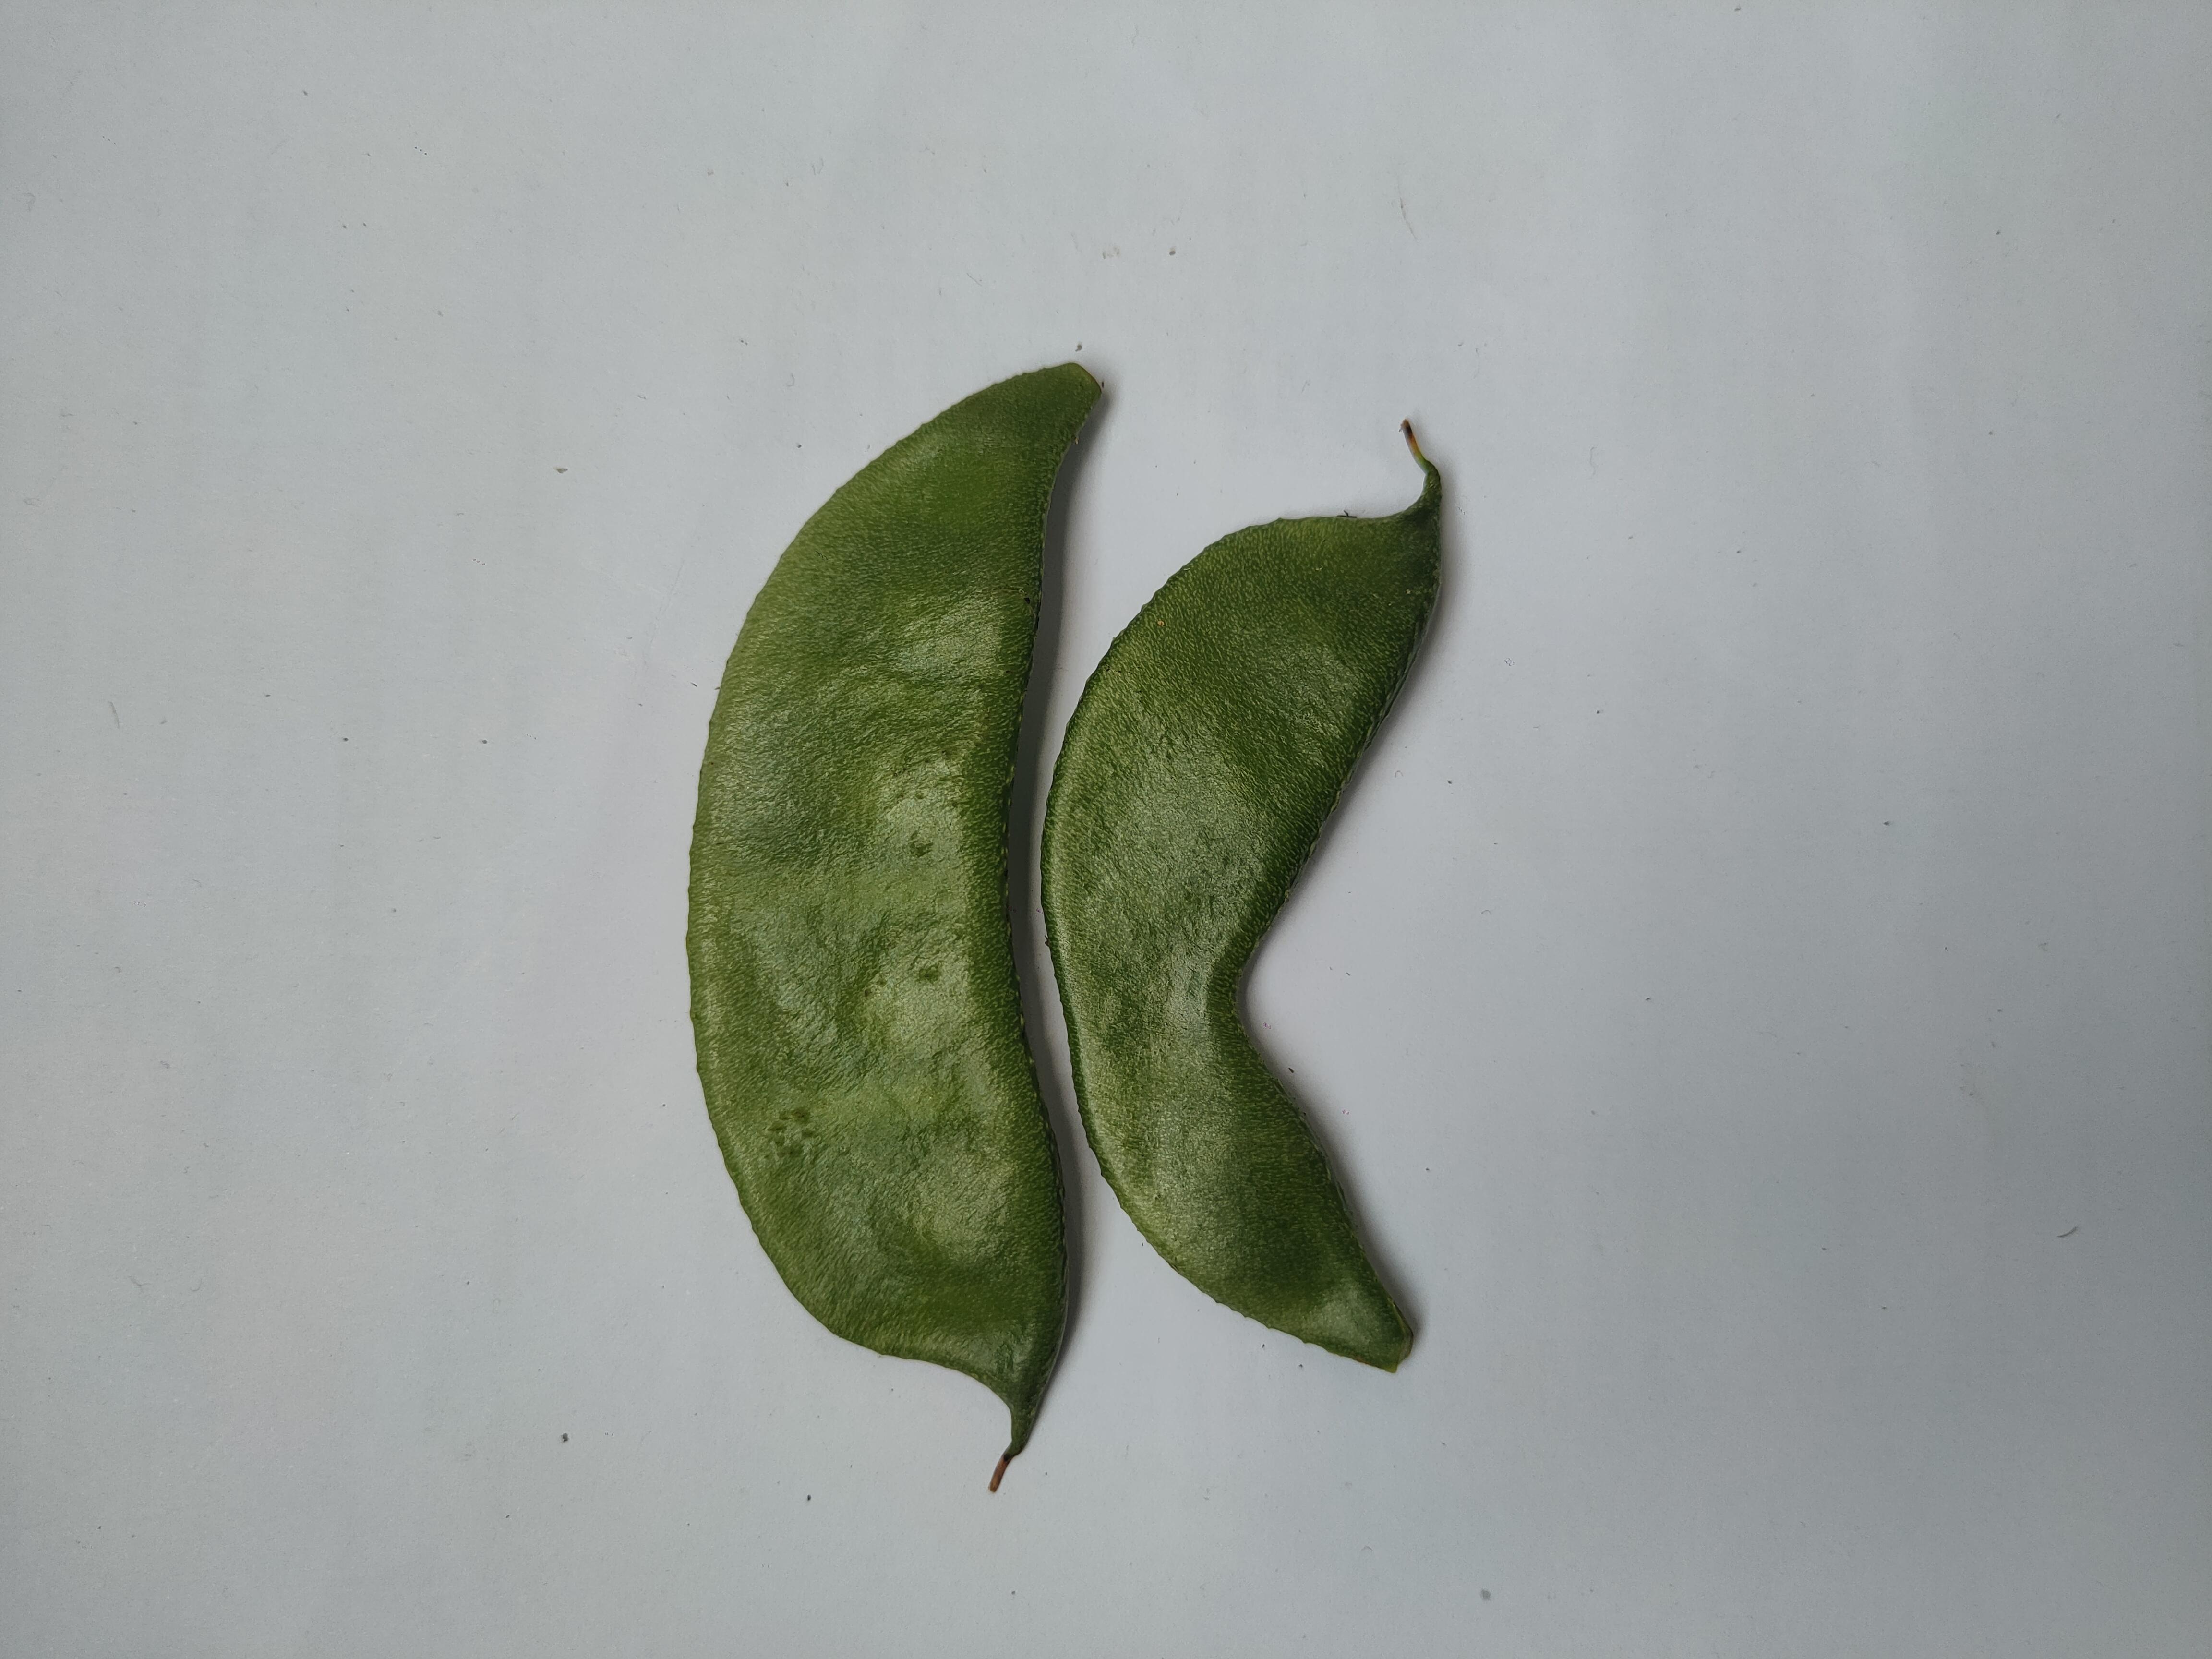
Label: Bean